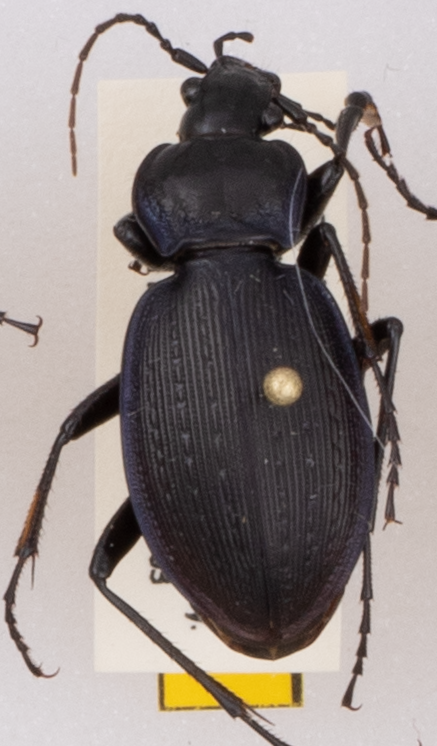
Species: Carabus goryi
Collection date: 2018-07-03
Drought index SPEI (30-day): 0.2
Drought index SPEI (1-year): -0.172
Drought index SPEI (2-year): -0.446